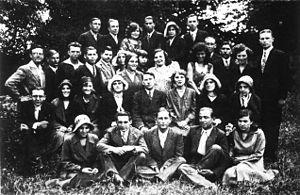
Bohdan-Ihor Antonytch est un poète, romancier, et critique littéraire ukrainien.